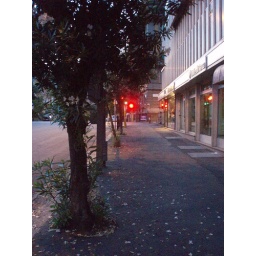
The street where my bus stop was in Rome.